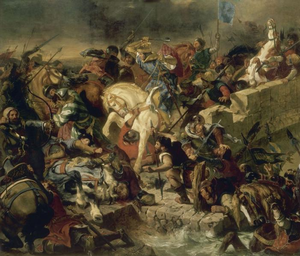
Taillebourg est une commune du sud-ouest de la France, située dans le département de la Charente-Maritime.
L'histoire du département de la Charente-Maritime, en tant qu'entité administrative, commence le 22 décembre 1789 par un décret de l'Assemblée constituante. Ce dernier n'entre cependant en vigueur que quelques mois plus tard, le 4 mars 1790. Fondé sur des considérations géographiques — le cours inférieur de la Charente — le département est alors nommé « Charente-Inférieure », appellation conservée jusqu'en 1941, date à laquelle il prendra le nom de « Charente-Maritime », dénomination soulignant sa situation sur le littoral atlantique.
Le château de Taillebourg est situé à Taillebourg en Charente-Maritime.